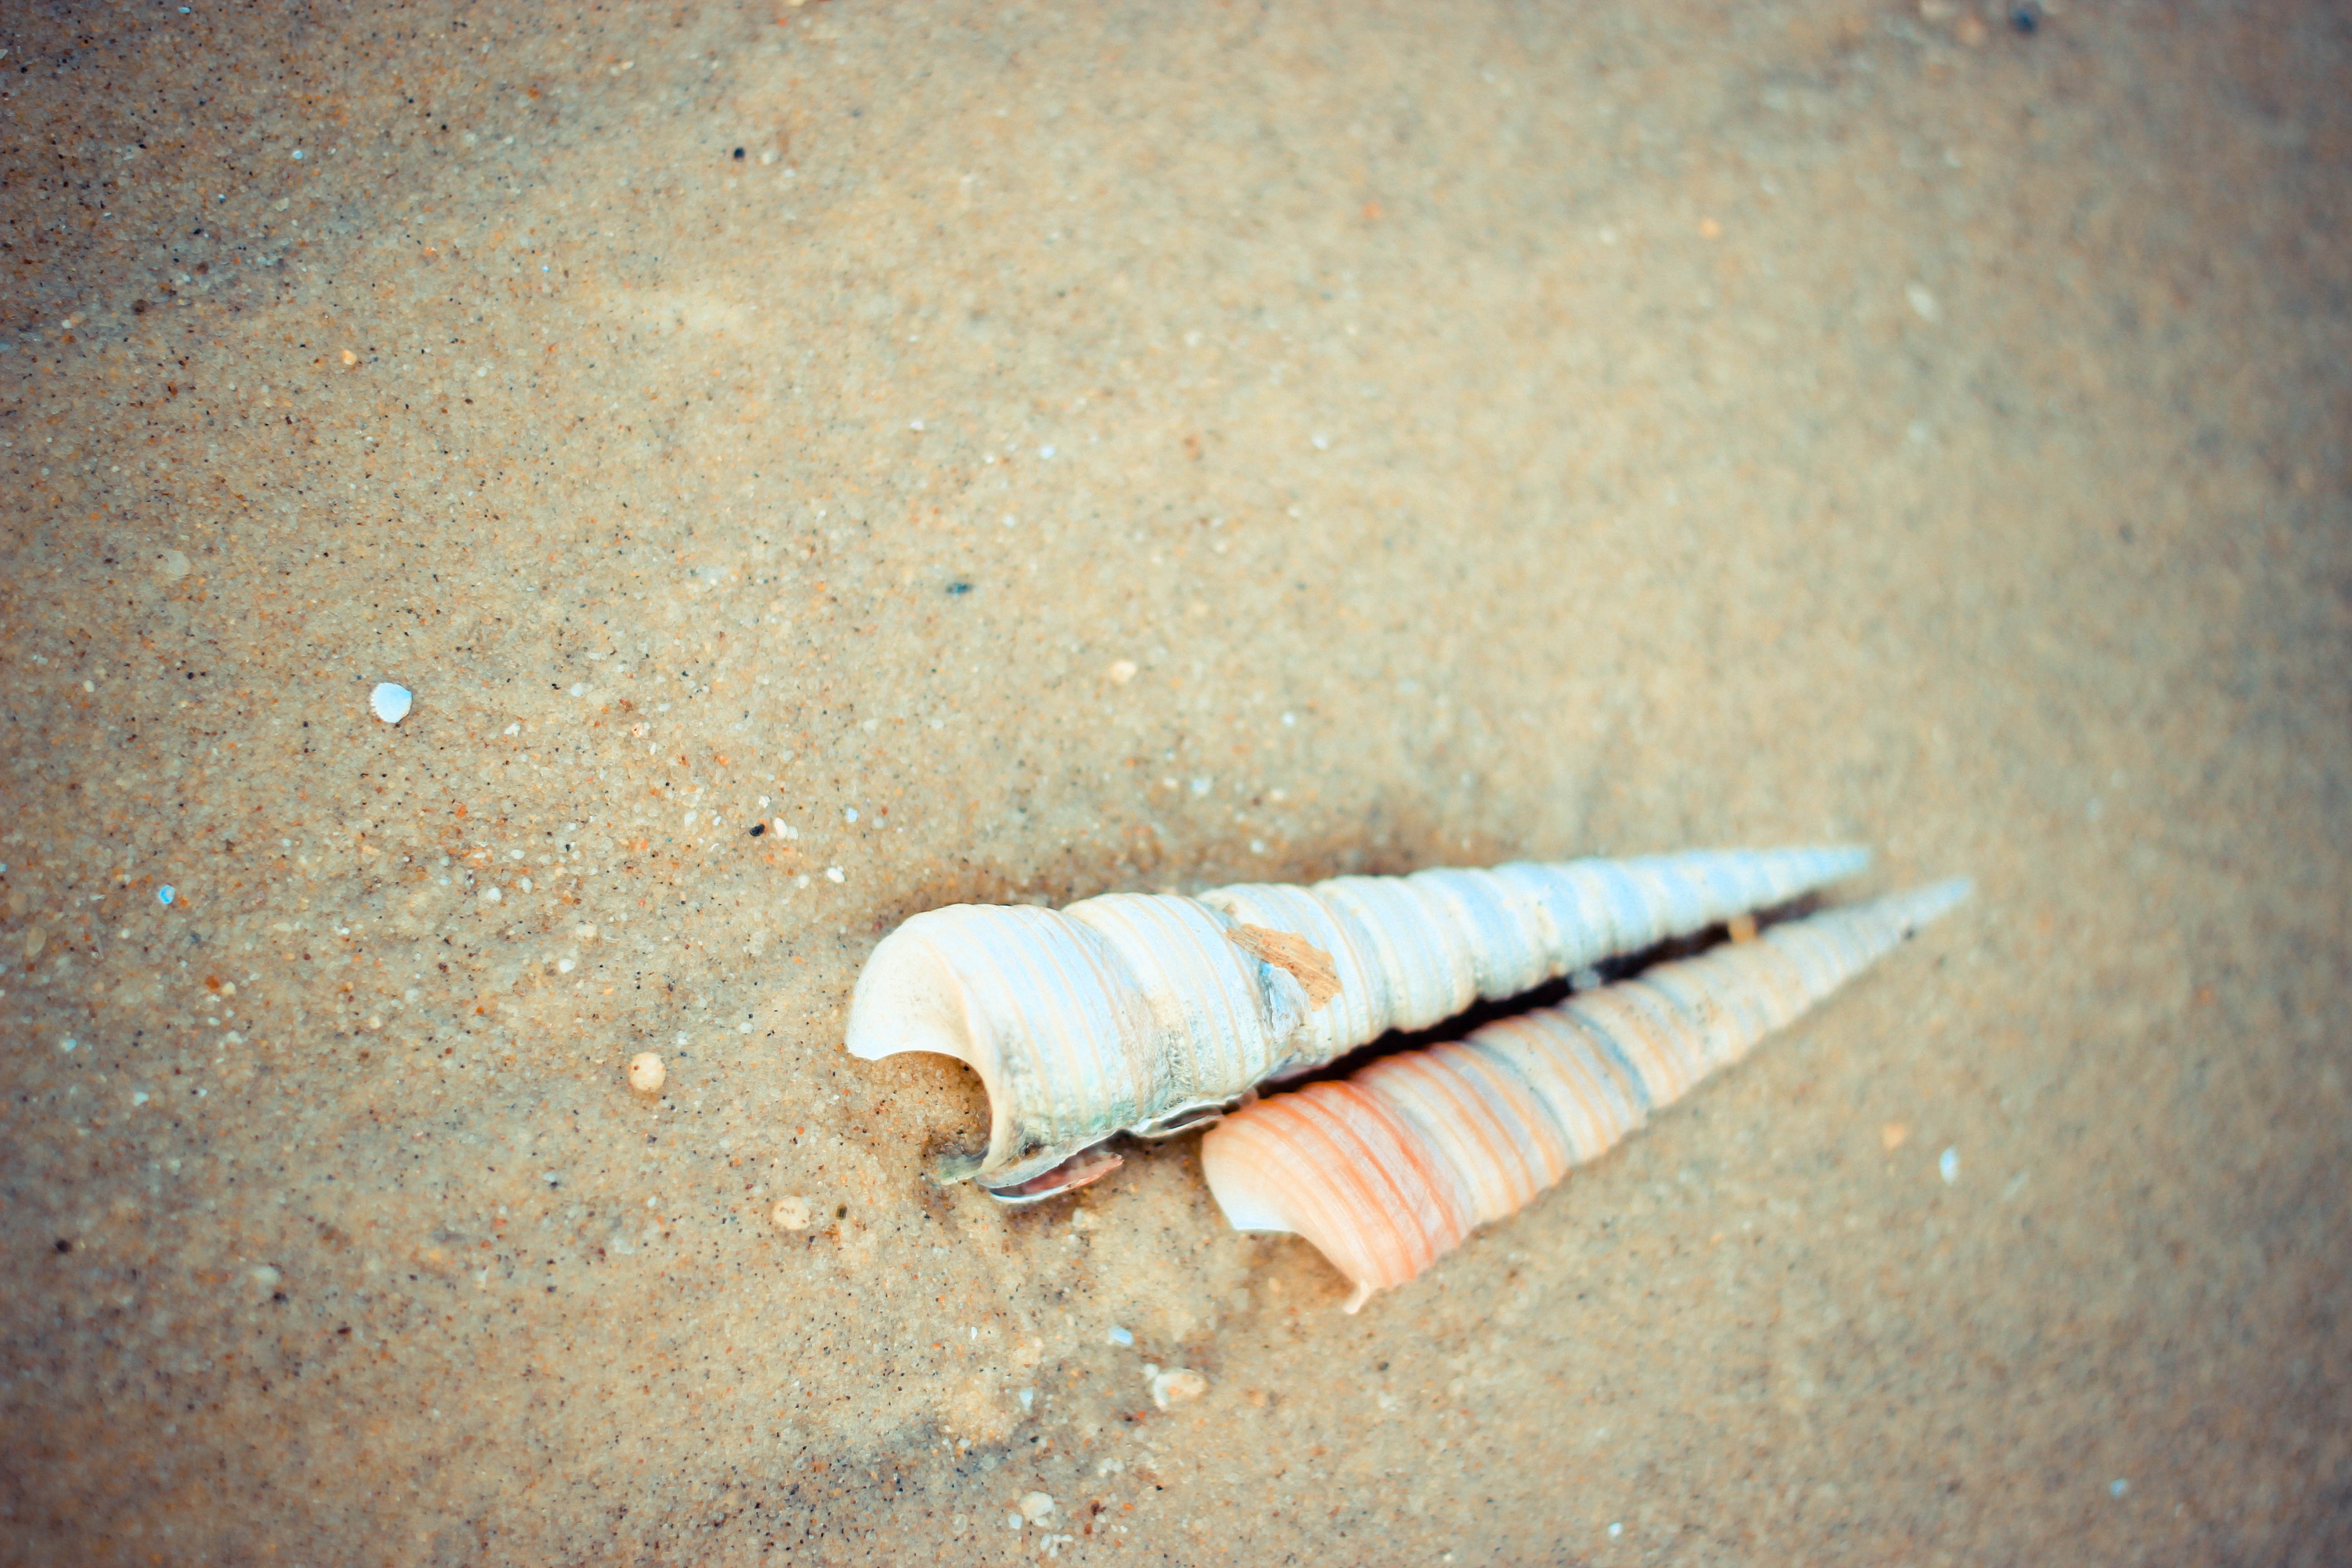
hand, beach, sand, wood, floor, material, invertebrate, seashell, close up, snail